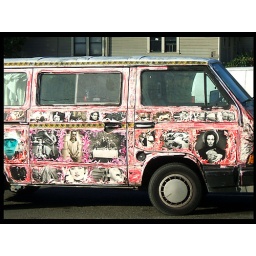
this is van is often parked across the street from the bus stop in downtown petaluma, ca